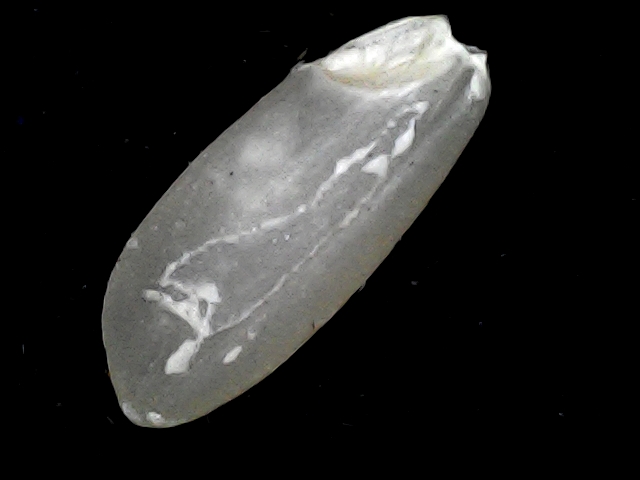
Rice variety: BD91